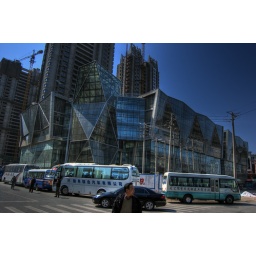
This extremly cool glass building with crazy design was near that famous food street in downtown Tianjin.